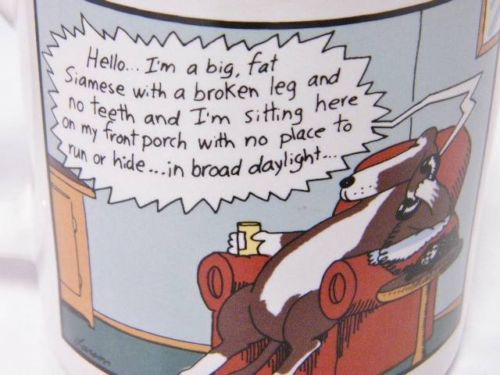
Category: mug